Moriori genocide

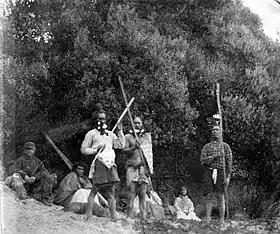
Moriori people in the late 19th century

Moriori petitioned the New Zealand Government from the 1850s for recognition of their status as the indigenous population of the islands and for restoration of their lands. The release of Moriori from slavery in 1863 occurred via a proclamation by the resident magistrate of the Chatham Islands.